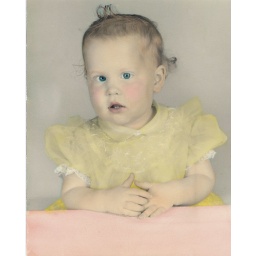
Jenny in yellow dress